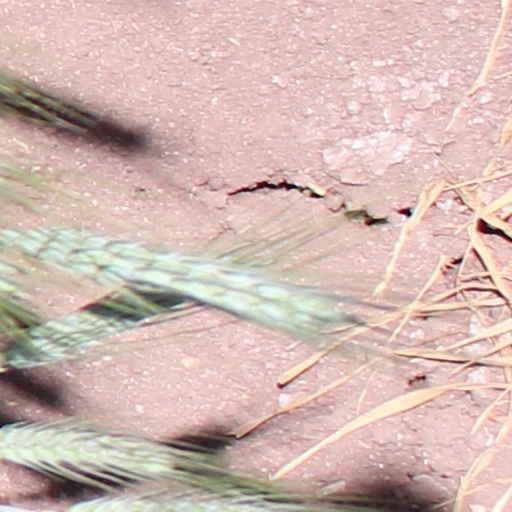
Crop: wheat